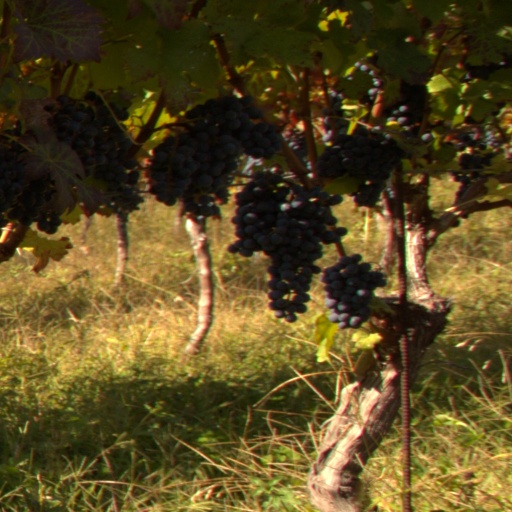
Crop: grape